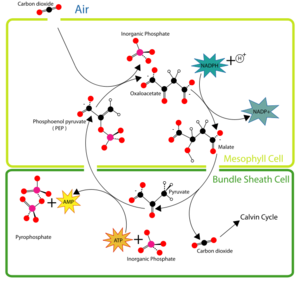
Planternes evolution / Fremskridt i stofskiftet
C4 – en mekanisme til koncentrering af kulstof.
Planternes evolution har bevæget sig gennem stadigt højere niveau'er af kompleksitet fra de tidligste alger via mosser, ulvefodsplanter, bregner og nøgenfrøede til de højtudviklede dækfrøede planter af i dag. Mens de primitive planter forsat trives, især i de miljøer, hvor de udviklede sig, har hvert nyt organisationsnveau i de fleste tilfælde været mere "succesrigt" end de foregående. Desuden antyder de fleste analyser af plantearternes kladistiske forhold, at hvert af de "mere komplekse" niveau'er opstod i den mest komplekse gruppe blandt forgængerne.